B. B. Comer

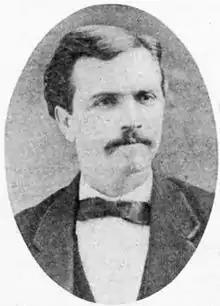
Comer in his mid-30s

Another of Comer's enterprises was Avondale Mills, which, with his sons' help, became one of the largest textile companies in Alabama. The Trainer family, who had a textile business in Chester, Pennsylvania, planned to expand its business into the South through the new and growing industrial city of Birmingham. It offered stock to business leaders, such as Frederick Mitchell Jackson Sr., who agreed to commit $150,000 to bring the mills to Birmingham. Jackson, president of Birmingham's Commercial Club, a forerunner of the Birmingham Area Chamber of Commerce, pledged "to help give employment to those badly in need of it in the young and struggling city of Birmingham." B. B. Comer's son, James McDonald Comer, later recalled that his father was motivated to participate in the new business by "feeling that Birmingham needed an industry which could employ women as well as men."